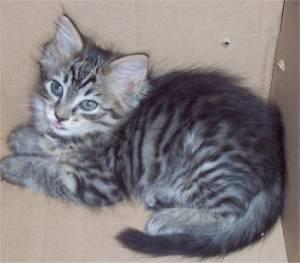
Breed: Bengal